University of Virginia

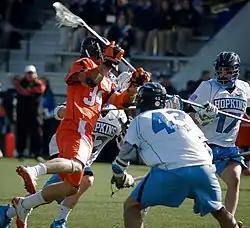
UVA lacrosse has won 11 national championships, including nine national titles since NCAA oversight began.

Student societies have existed on Grounds since the early twentieth century. Secret societies have been a part of University of Virginia student life since the first class of students in 1825. While the number of societies peaked during the 75-year period between 1875 and 1950, there are still six societies active that are over 100 years old, and several newer secret societies.